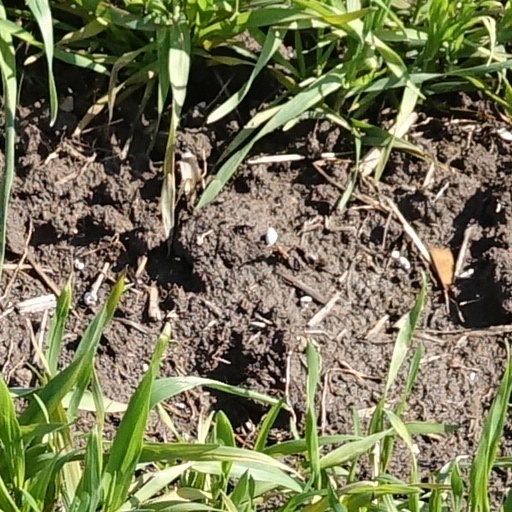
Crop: wheat